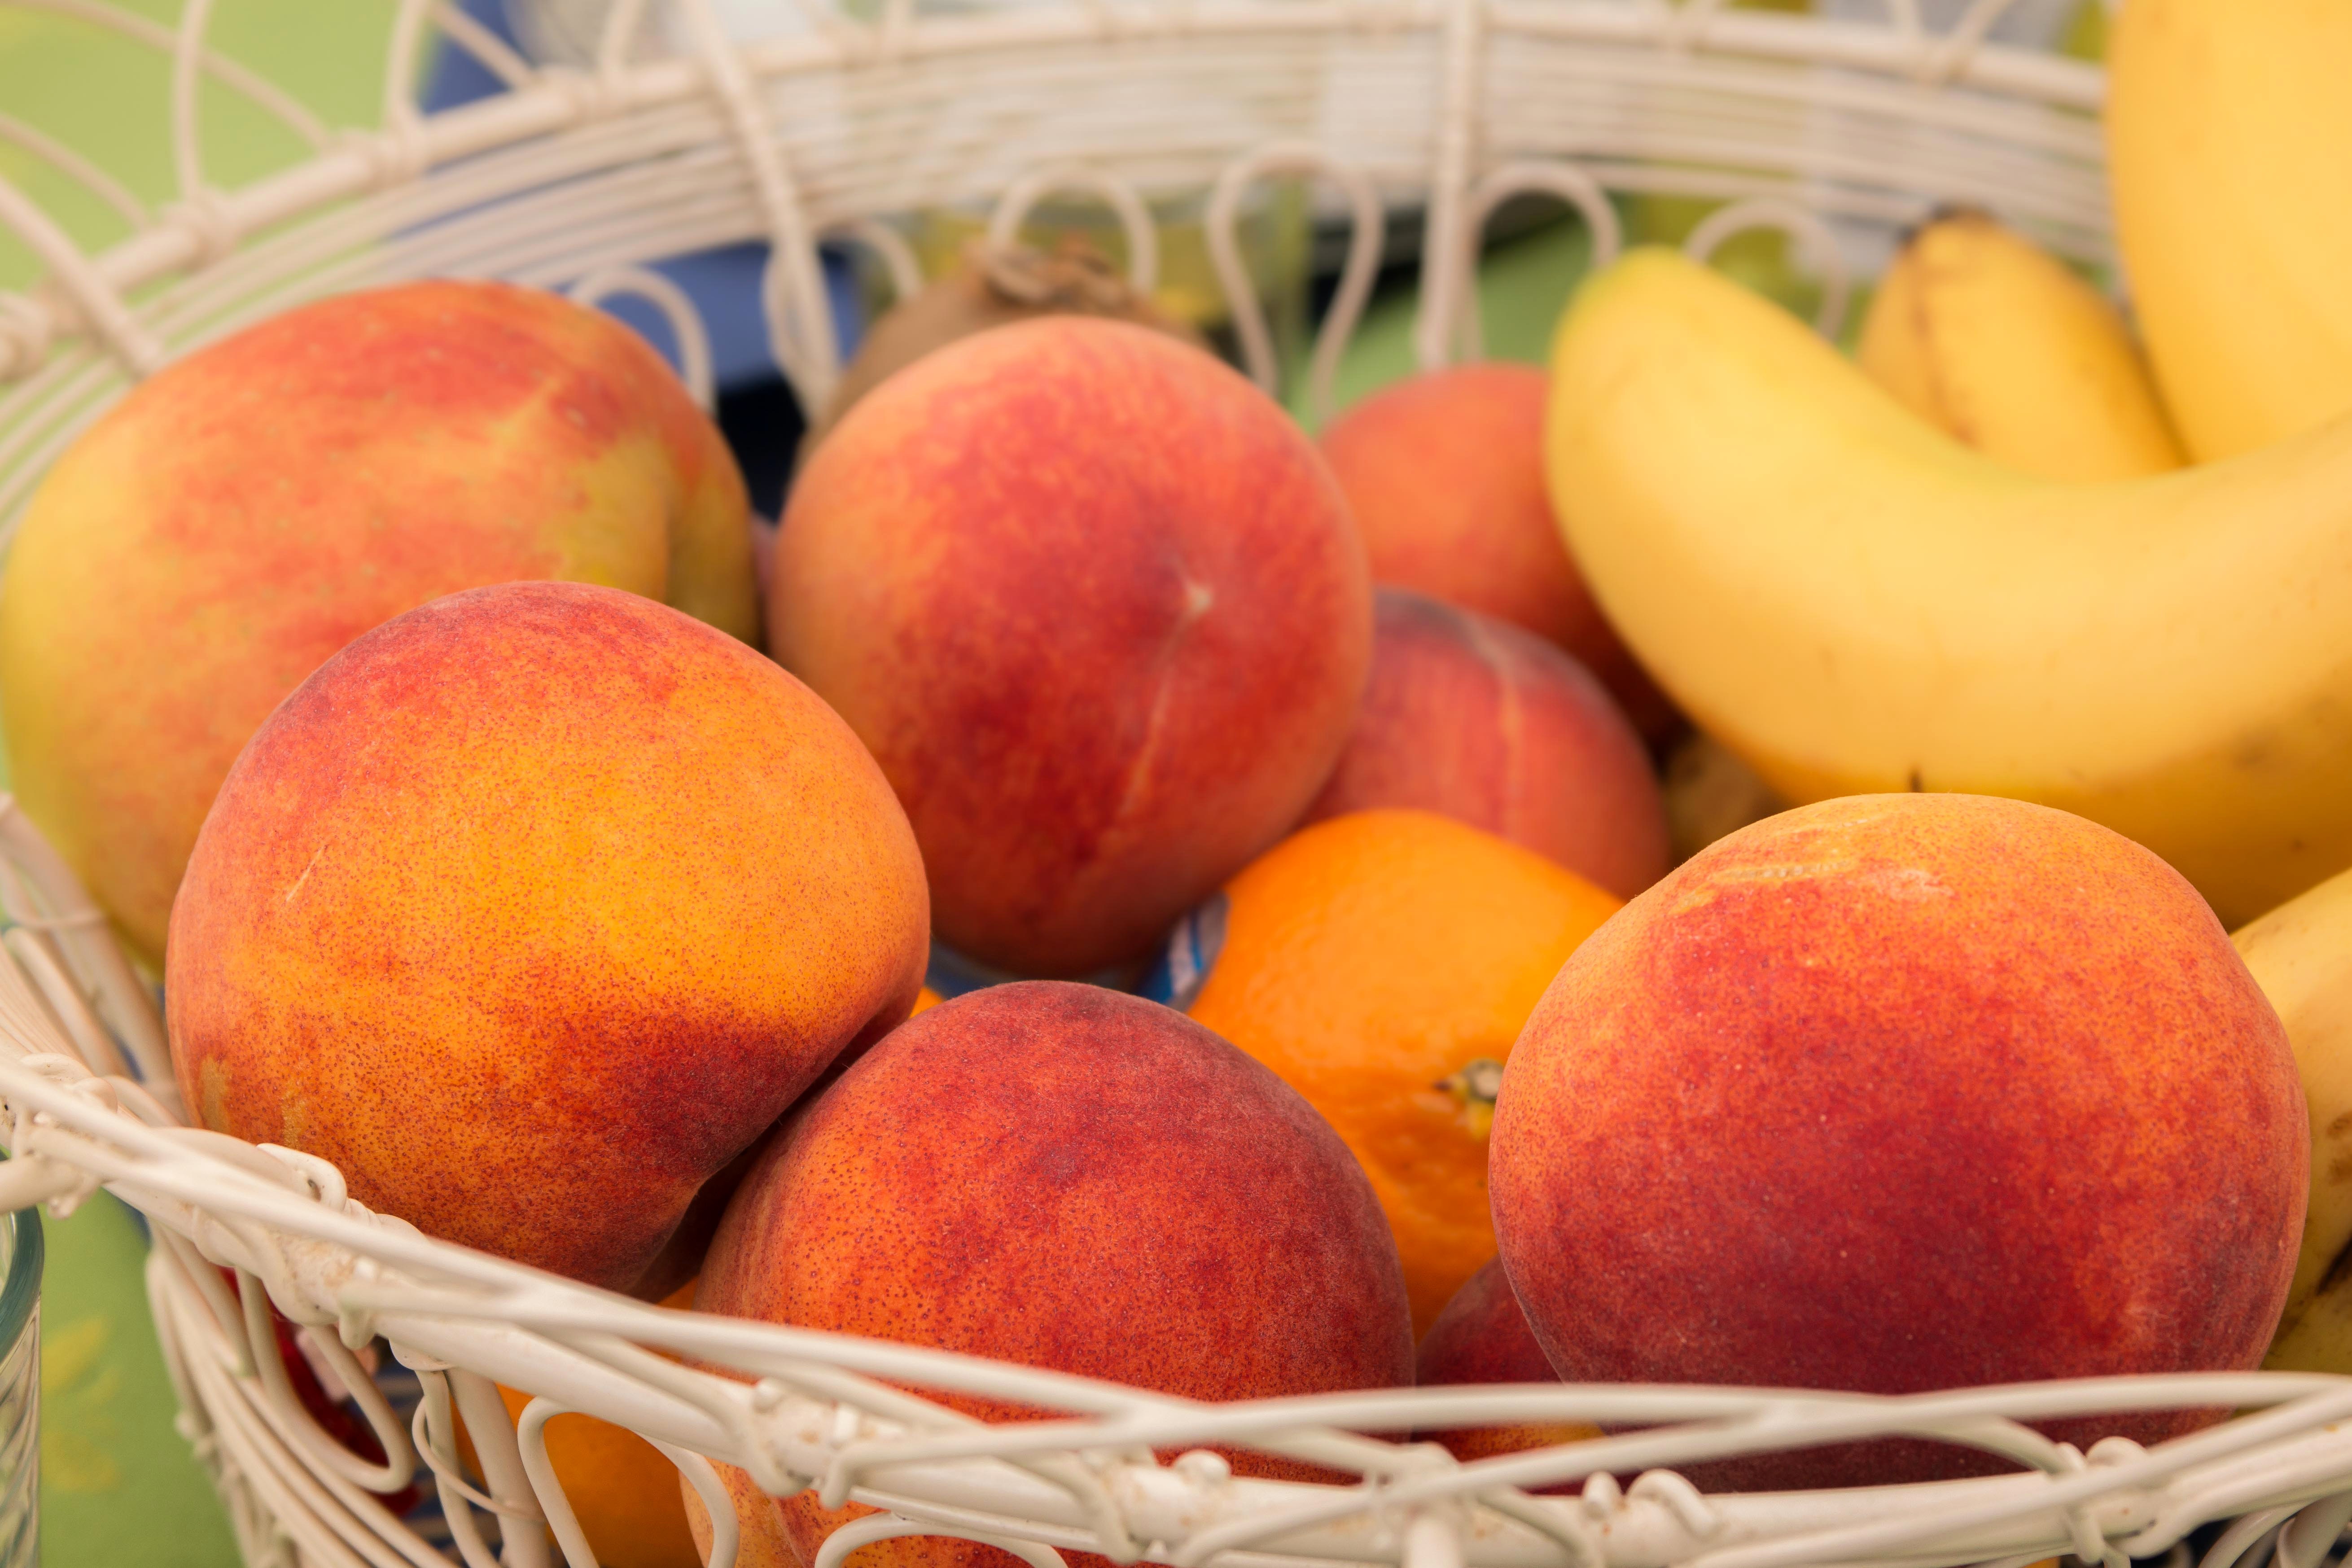
apple, plant, fruit, sweet, ripe, food, red, produce, yellow, juicy, eat, still life, apricot, bananas, peach, fruits, oranges, fruit basket, peaches, flowering plant, rose family, nectarine, land plant, rose order